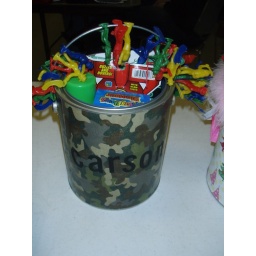
bought plastic army men and slipped them around the handle. Filled with silly string &amp;amp; boy stuff!